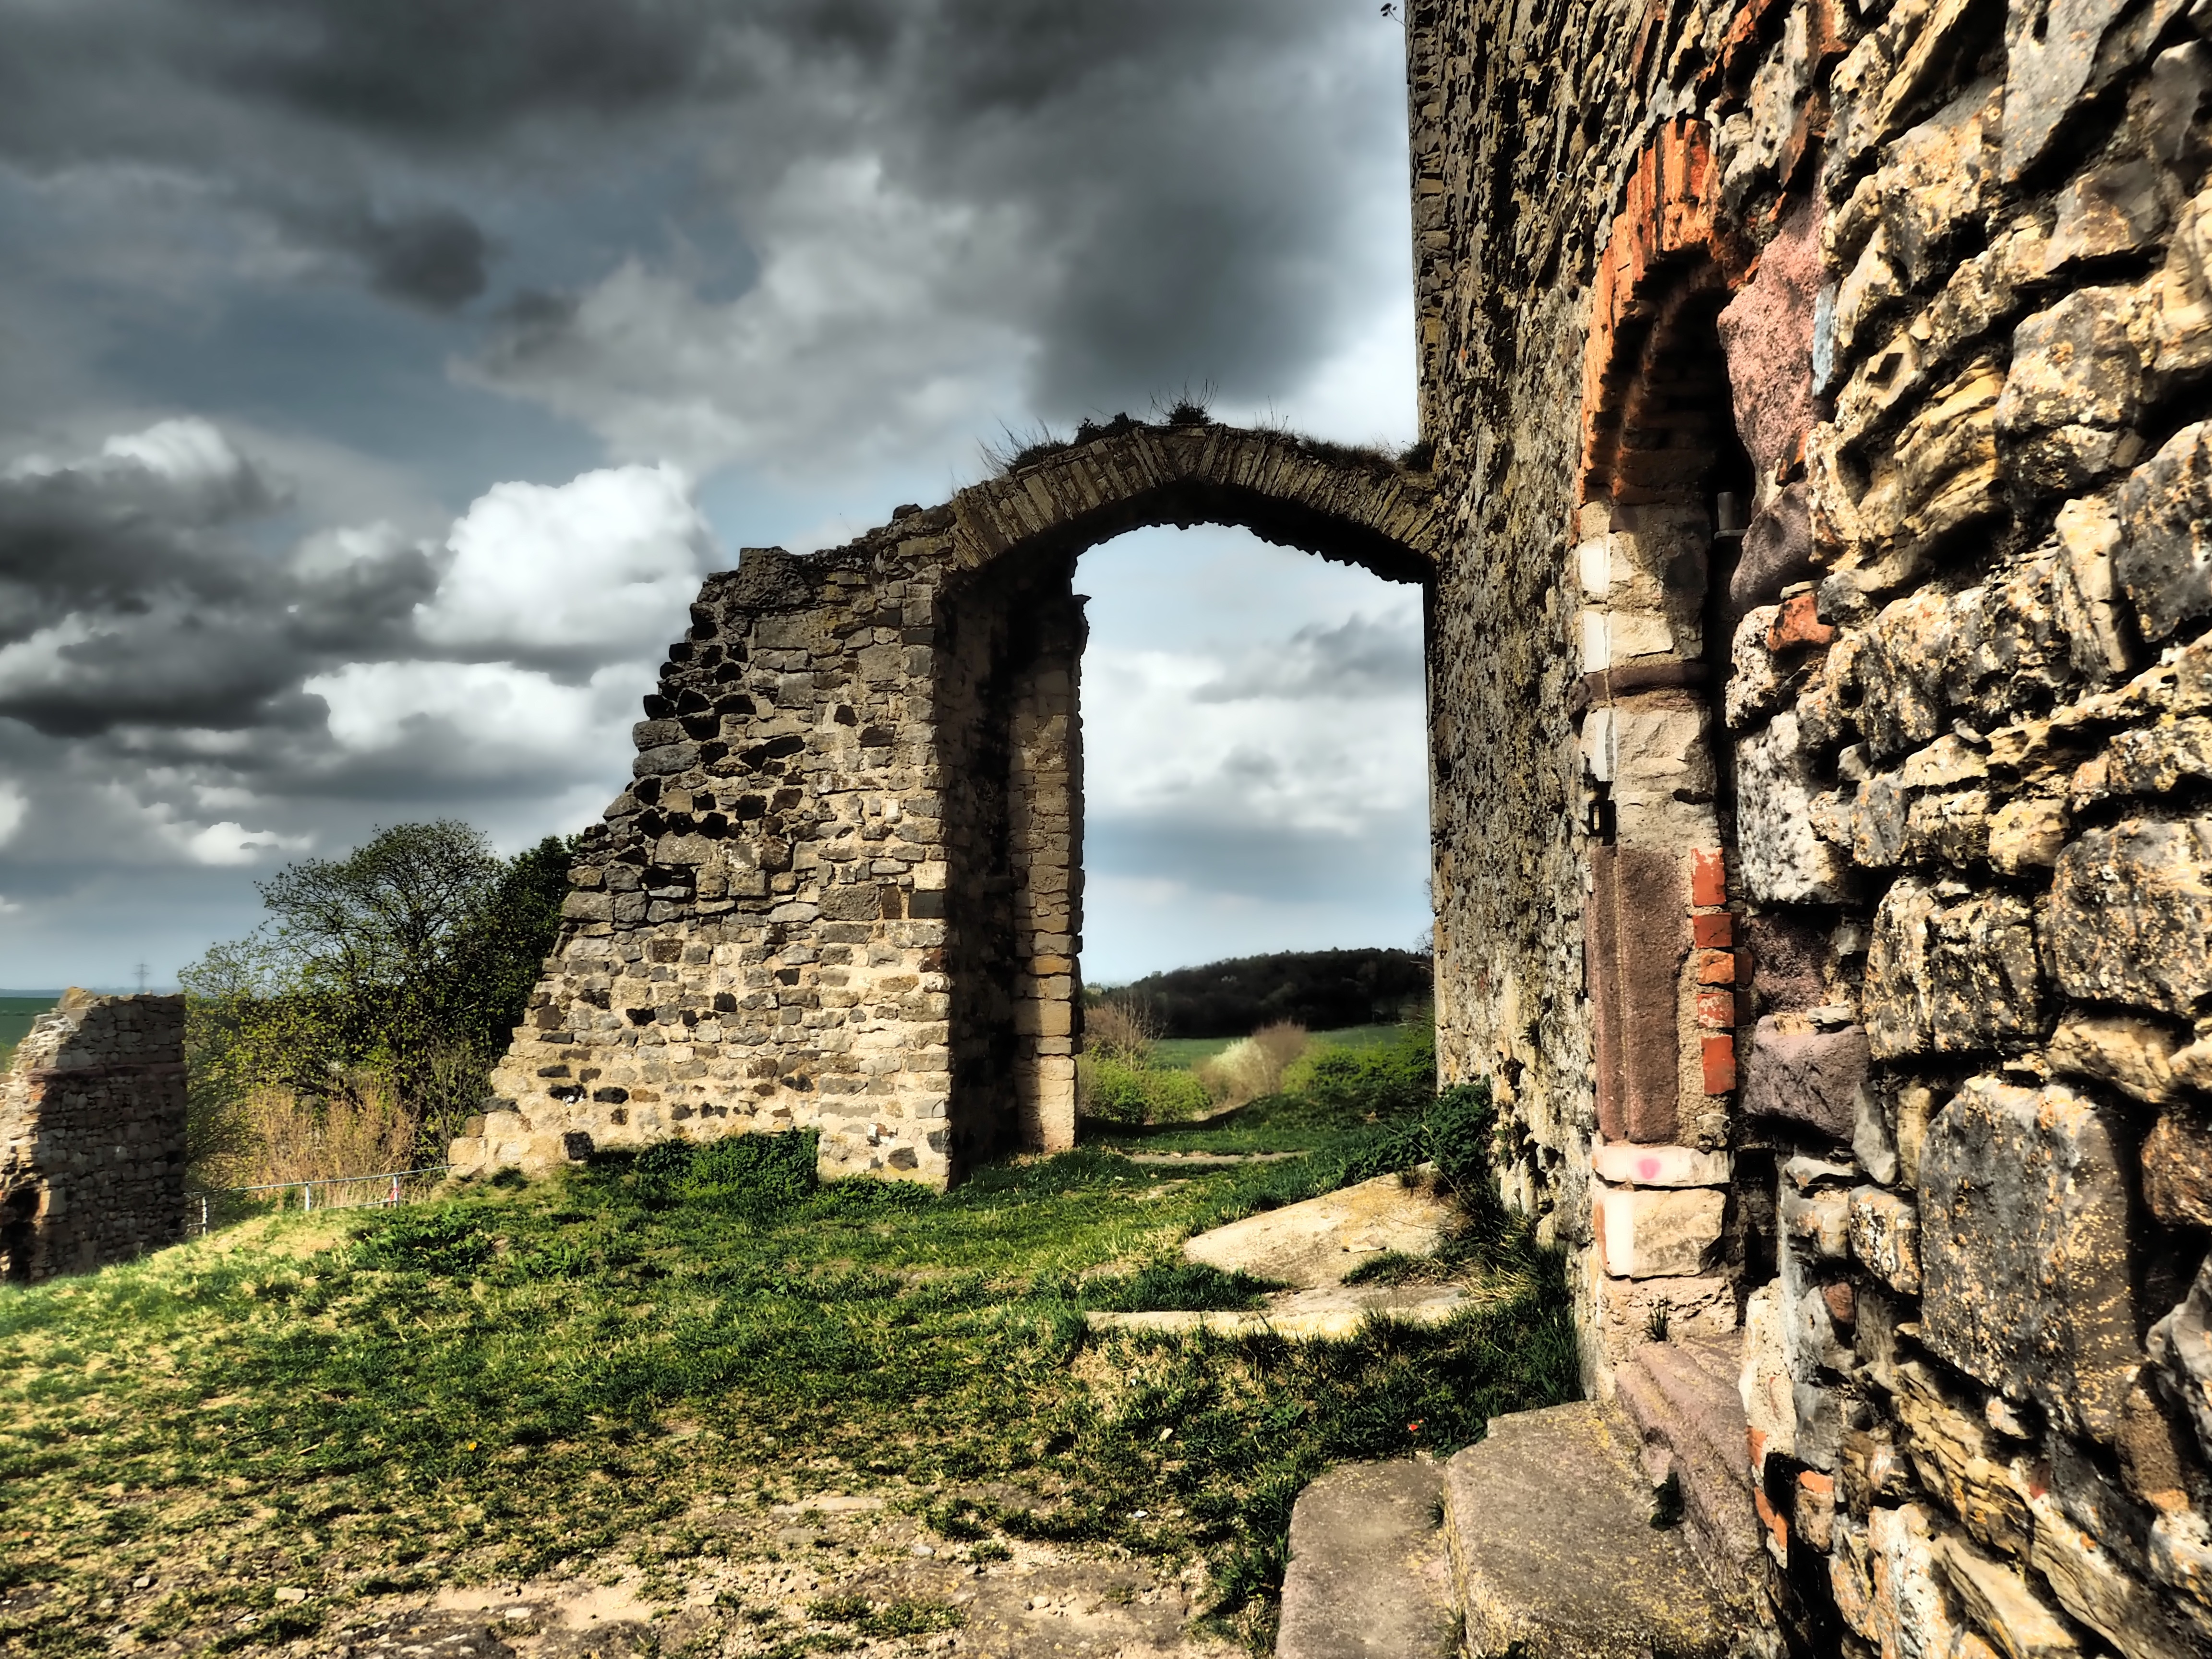
landscape, tree, nature, rock, building, old, wall, cliff, arch, castle, landmark, fortification, terrain, stones, temple, ruins, monastery, rural area, archaeological site, ancient history